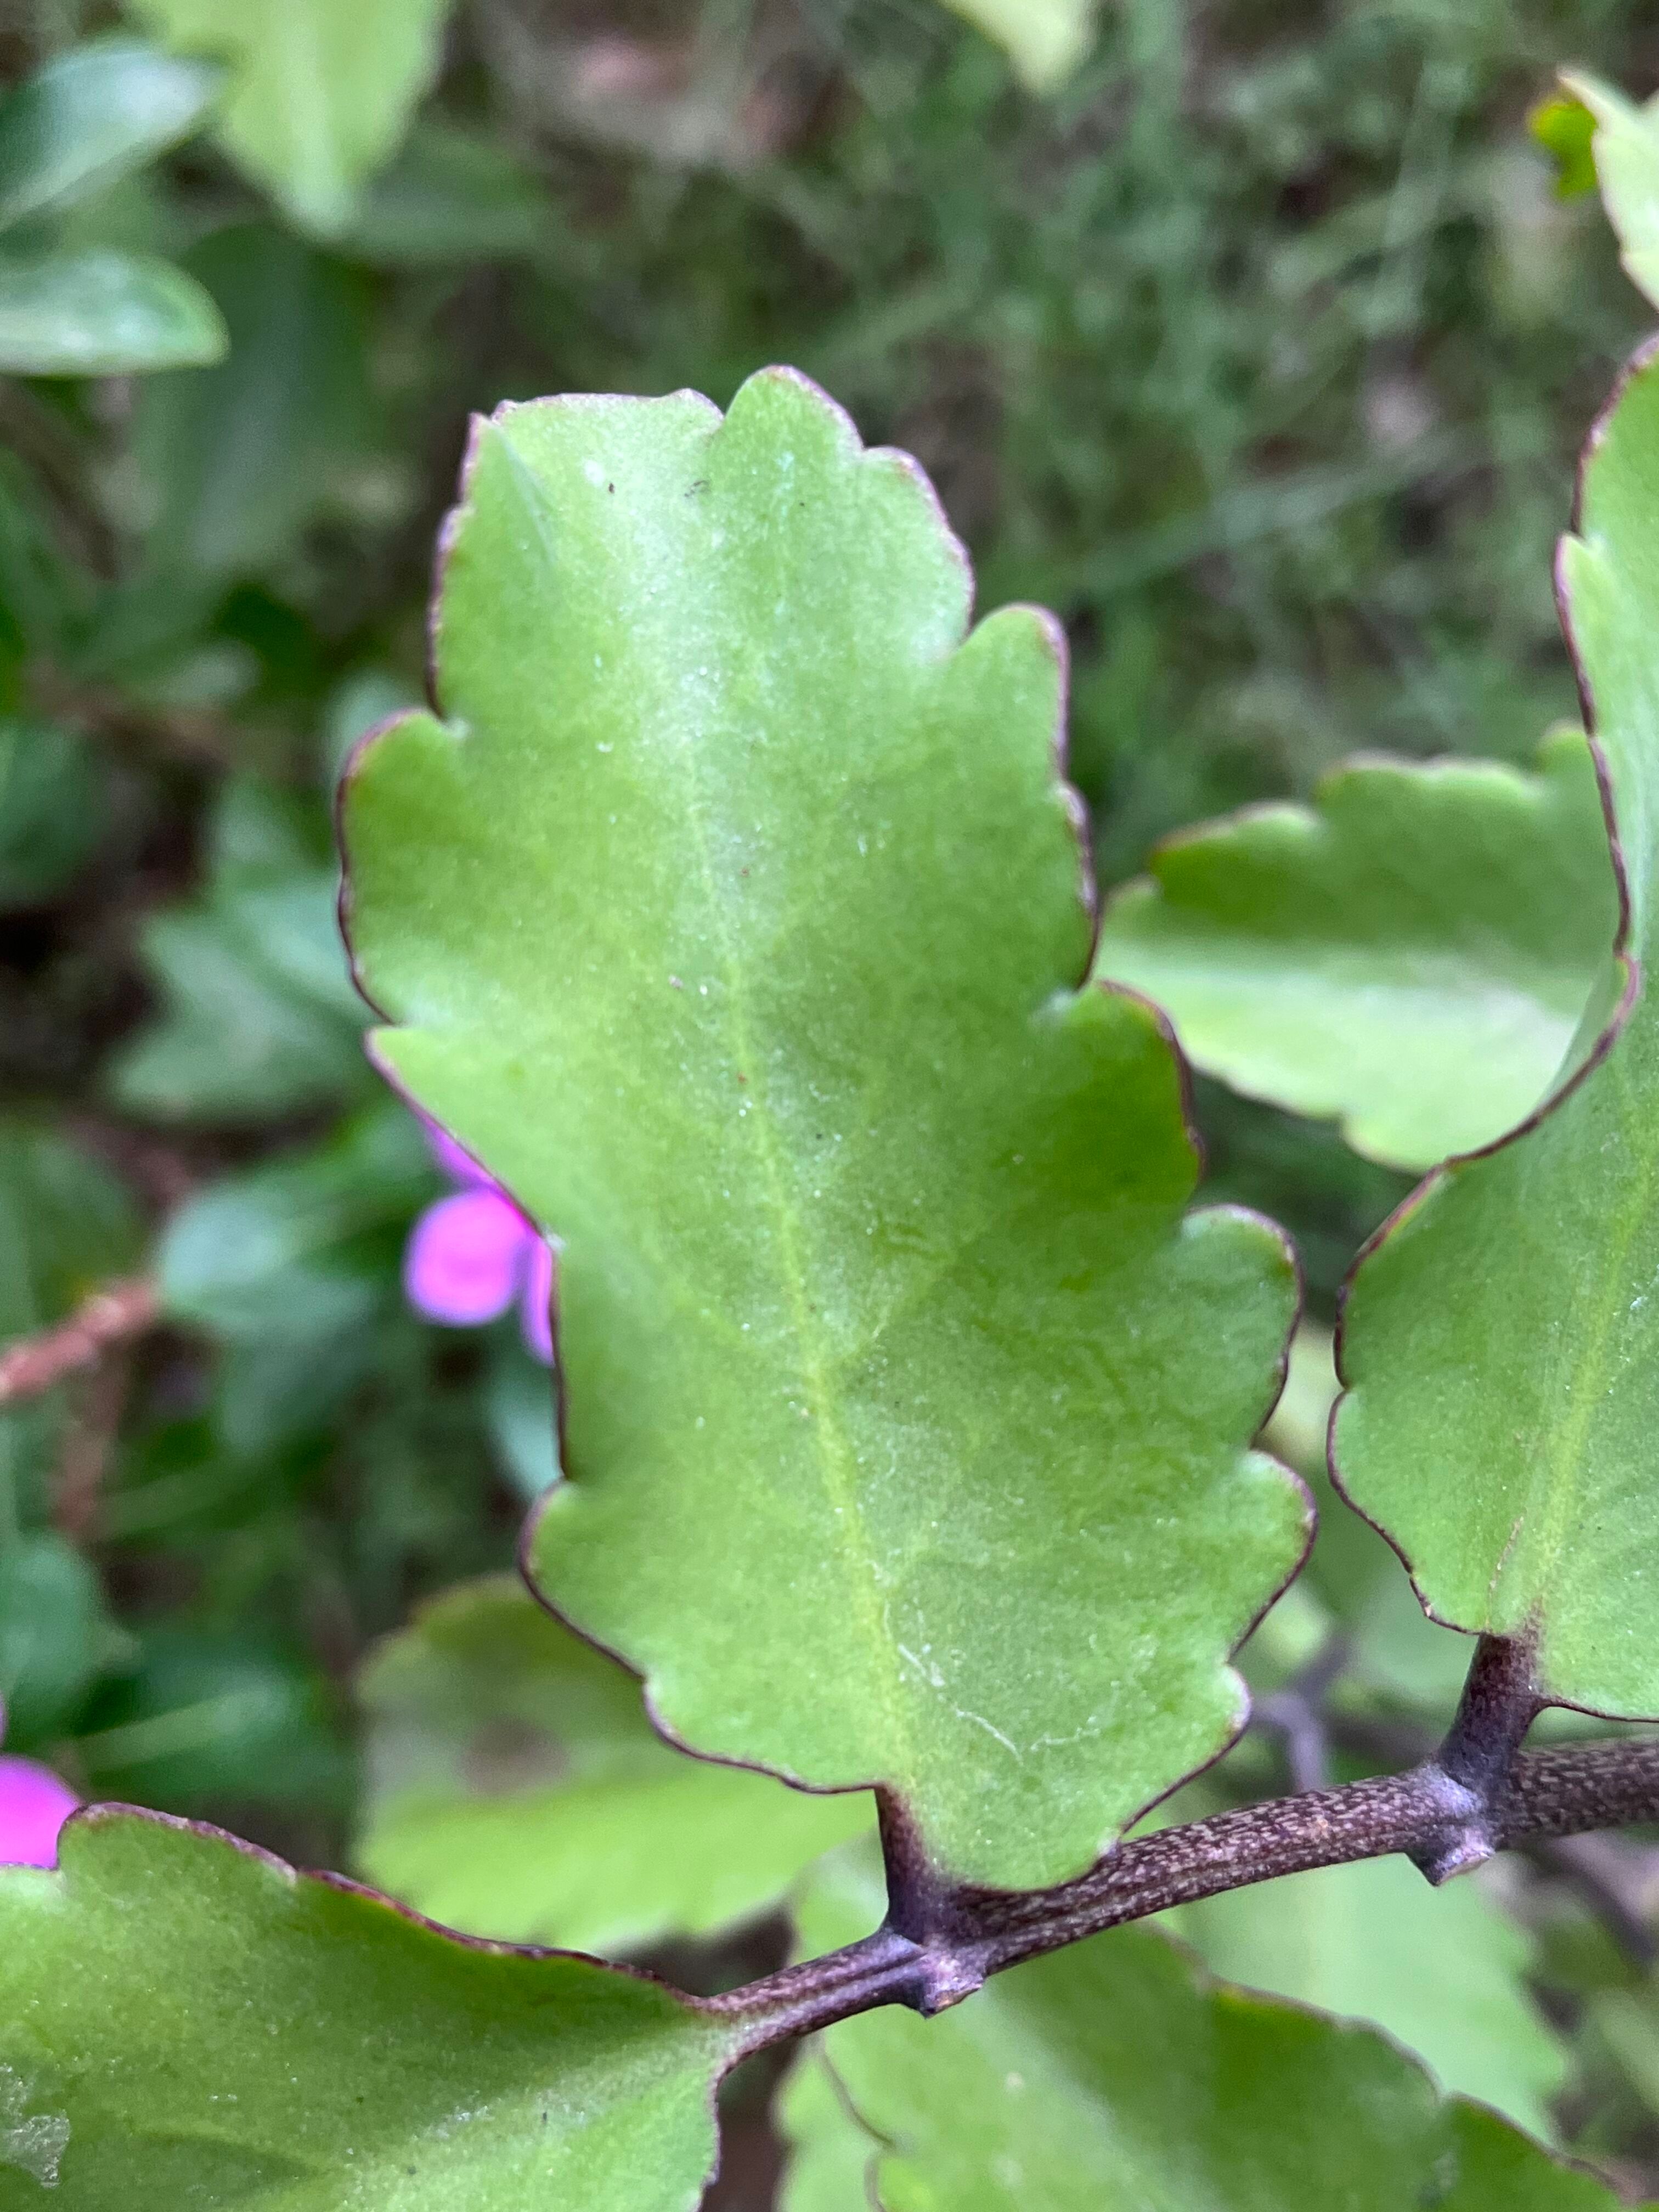
Plant species: kalanchoe-pinnata